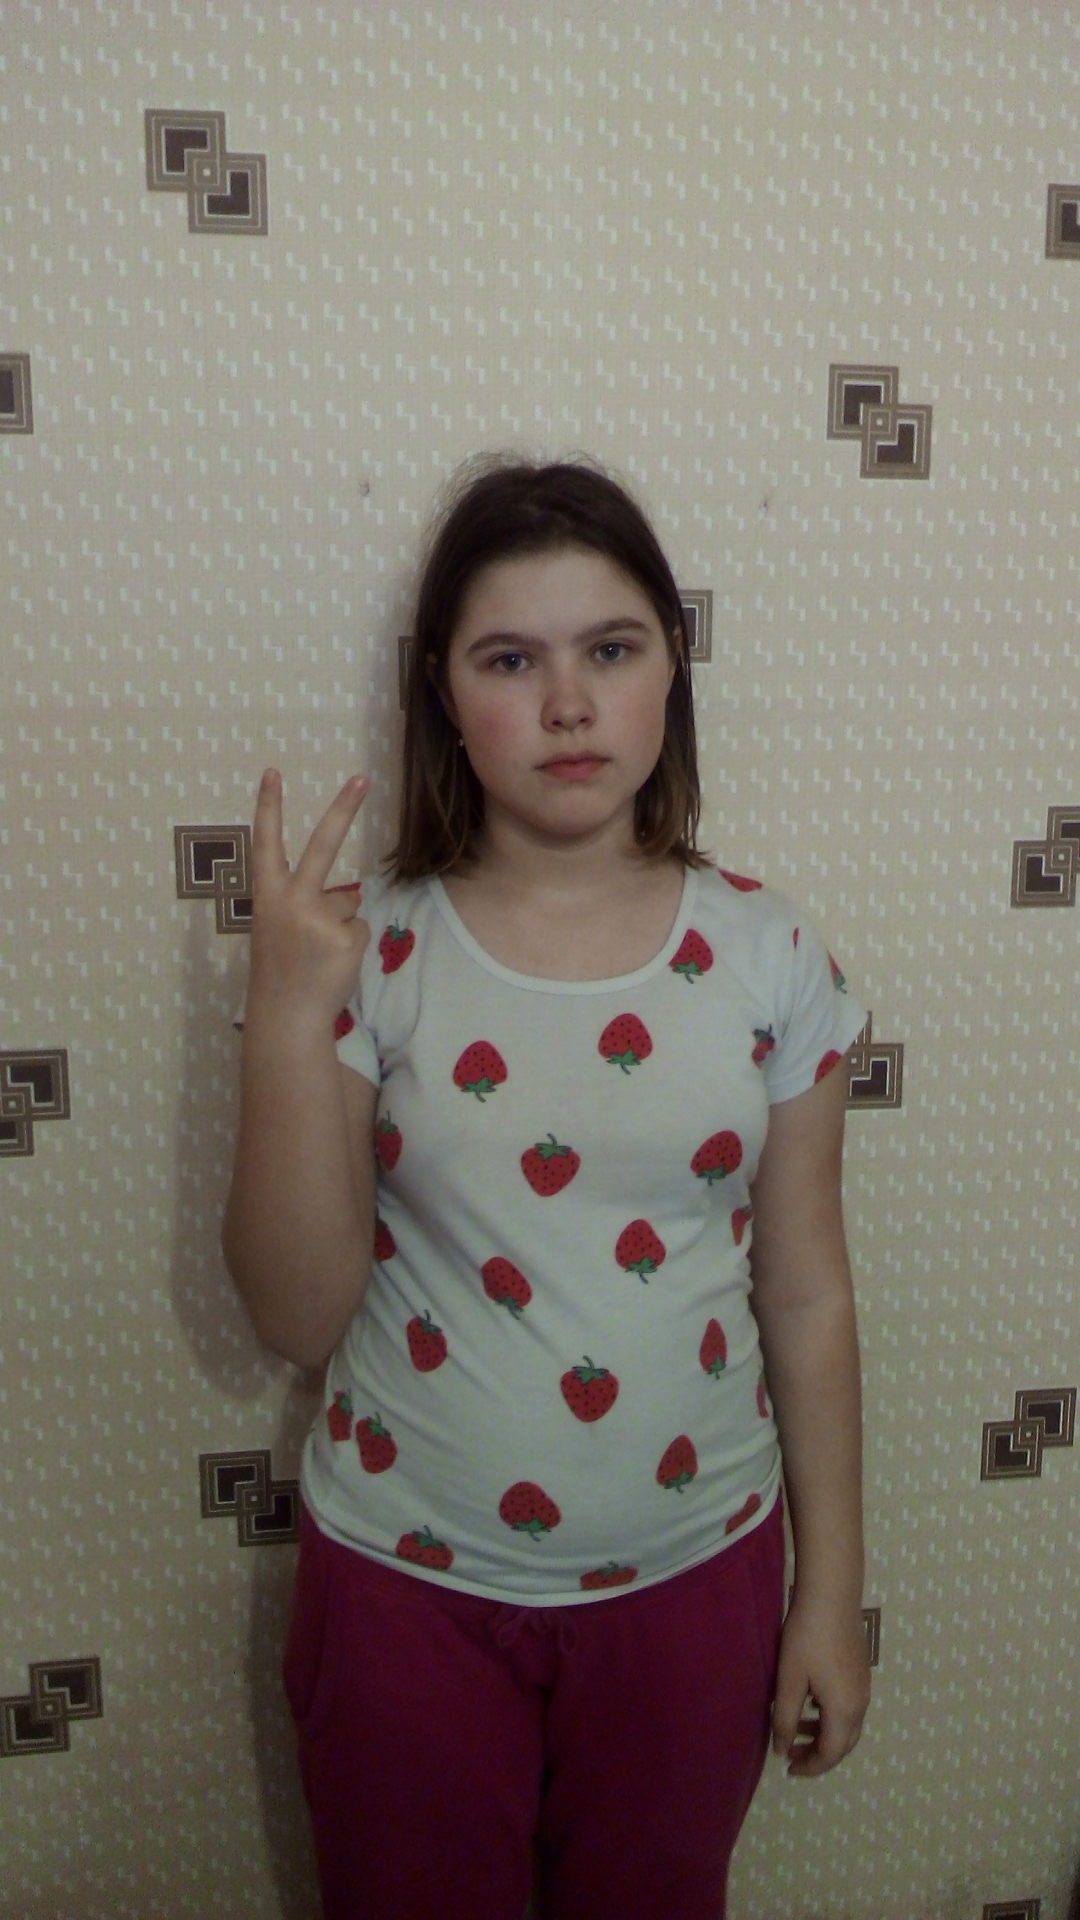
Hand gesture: peace_inverted